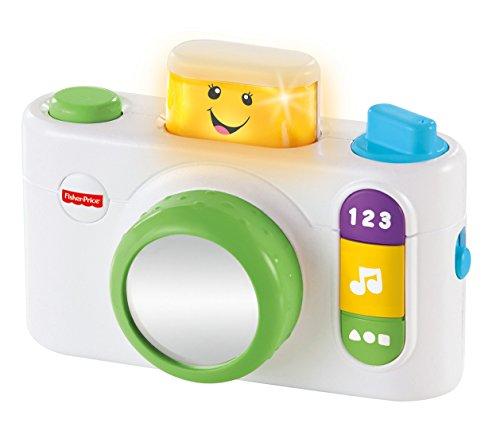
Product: Fisher-Price Laugh & Learn Click 'n Learn Camera, White
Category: Toys & Games | Kids' Electronics
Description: Peek-a-boo light-up flash encourages early role play fun.
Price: $9.95
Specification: ProductDimensions:5.8x2.8x6.5inches|ItemWeight:6.4ounces|ShippingWeight:9.6ounces(Viewshippingratesandpolicies)|DomesticShipping:ItemcanbeshippedwithinU.S.|InternationalShipping:ThisitemcanbeshippedtoselectcountriesoutsideoftheU.S.LearnMore|ASIN:B00MYL9H0C|Itemmodelnumber:CDK39|Manufacturerrecommendedage:6month-3years|Batteries:2AAbatteriesrequired.